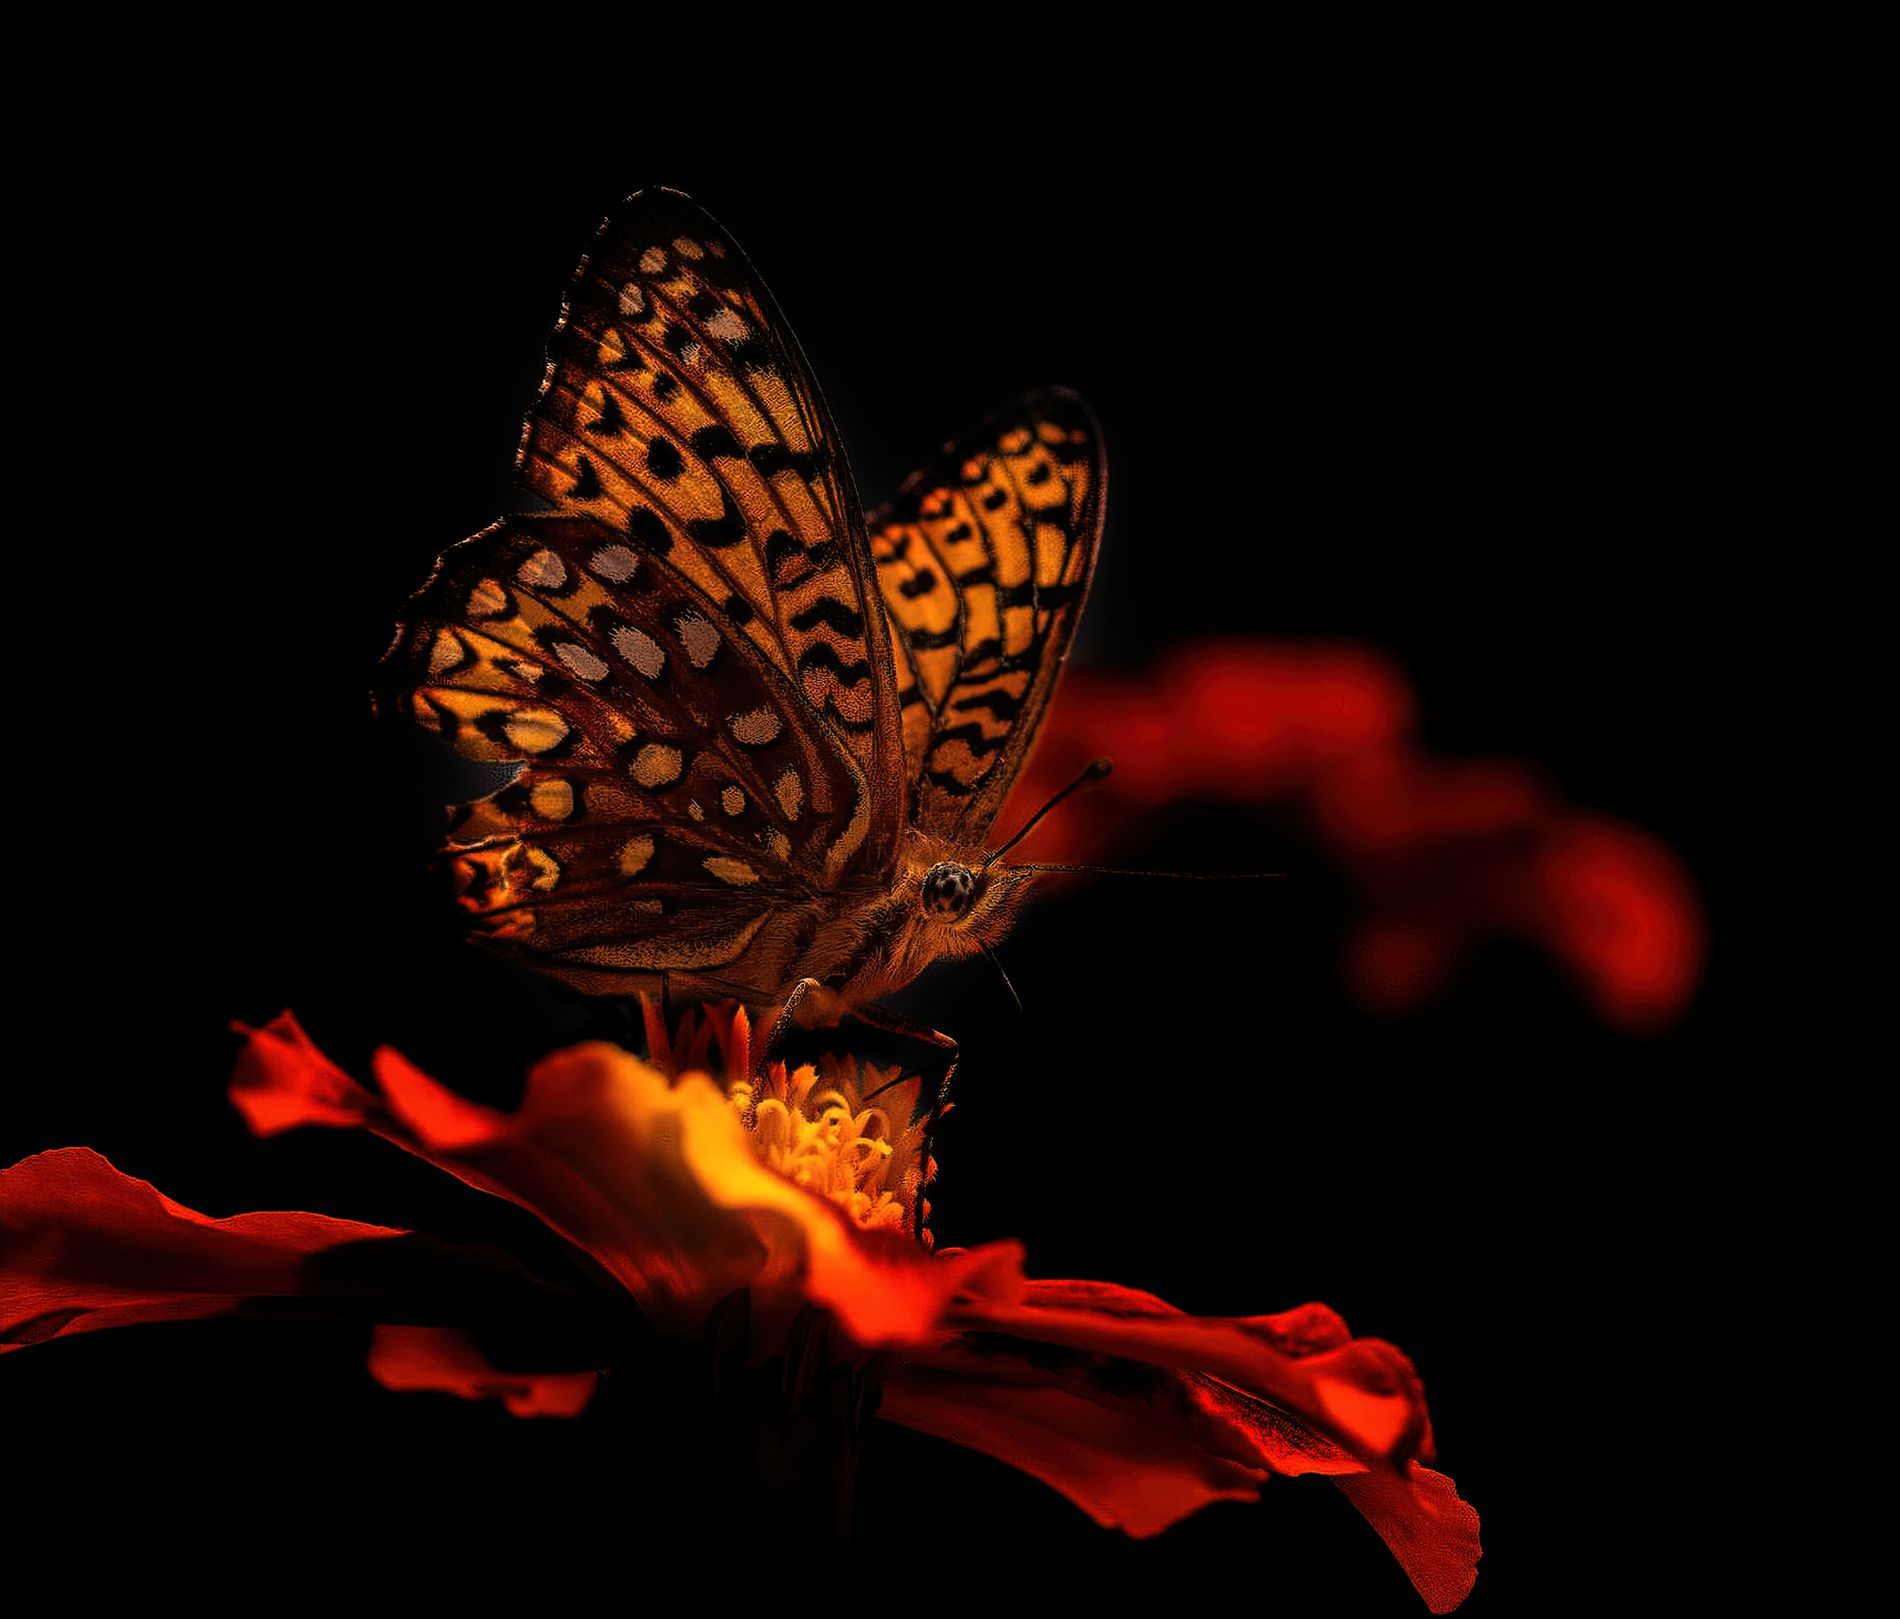
Butterfly on Red Flower
A dotted butterfly is perched on a vibrant red flower. The background is solid black.
A close-up reveals the delicate beauty of a butterfly enjoying a red flower, and the dark background immediately draws us into the delicate details of the butterfly's wings and the texture of the flower's petals. The lighting is focused on illuminating the subject, creating an intense and close-up portrait of this flower and the butterfly interaction.
Labels: Flower, Petal, Plant, Pollen, Person, Animal, Butterfly, Insect, Invertebrate, Geranium, Monarch, Daisy, Anther, Anemone, Black Background